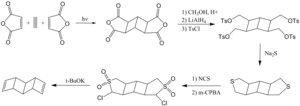
En chimie, un ladderane est une molécule organique contenant au moins deux cycles cyclobutane concaténés ou plus. Ce nom provient de la ressemblance de cette série d'anneaux cyclobutane consécutifs avec une échelle. De nombreuses approches synthétiques ont été développées pour la synthèse de ladderanes de différentes longueurs. Les mécanismes impliquent souvent des photocycloadditions [2 + 2], une réaction utile pour créer des cycles à 4 tendus. Des ladderanes naturels ont été identifiés comme des composants principaux de la membrane de l'anammoxosome de bactéries anammox, du phylum bactérien Planctomycetes.